Elizabeth Raffald

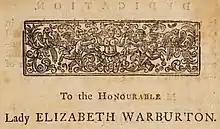
Dedication in the 1769 edition of "The Experienced English Housekeeper"

In 1769 Raffald published her cookery book, "The Experienced English Housekeeper", which she dedicated to Lady Warburton. As was the practice for publishers at the time, Raffald had obtained subscribers—those who had pre-paid for a copy. The first edition was supported by more than 800 subscribers which raised over £800. The subscribers paid five shillings when the book was published; the non-subscribers paid six. The book was "printed by a neighbour whom I can rely on doing it the strictest justice, without the least alteration". The neighbour was Joseph Harrop, who published the "Manchester Mercury", a weekly newspaper in which Raffald had advertised extensively. She described the book as a "laborious undertaking" that had damaged her health as she had been "too studious and giving too close attention" to it. In an attempt to avoid piracy of her work, Raffald signed the front page of each copy of the first edition.